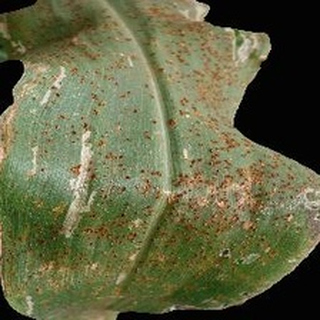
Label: corn_common_rust